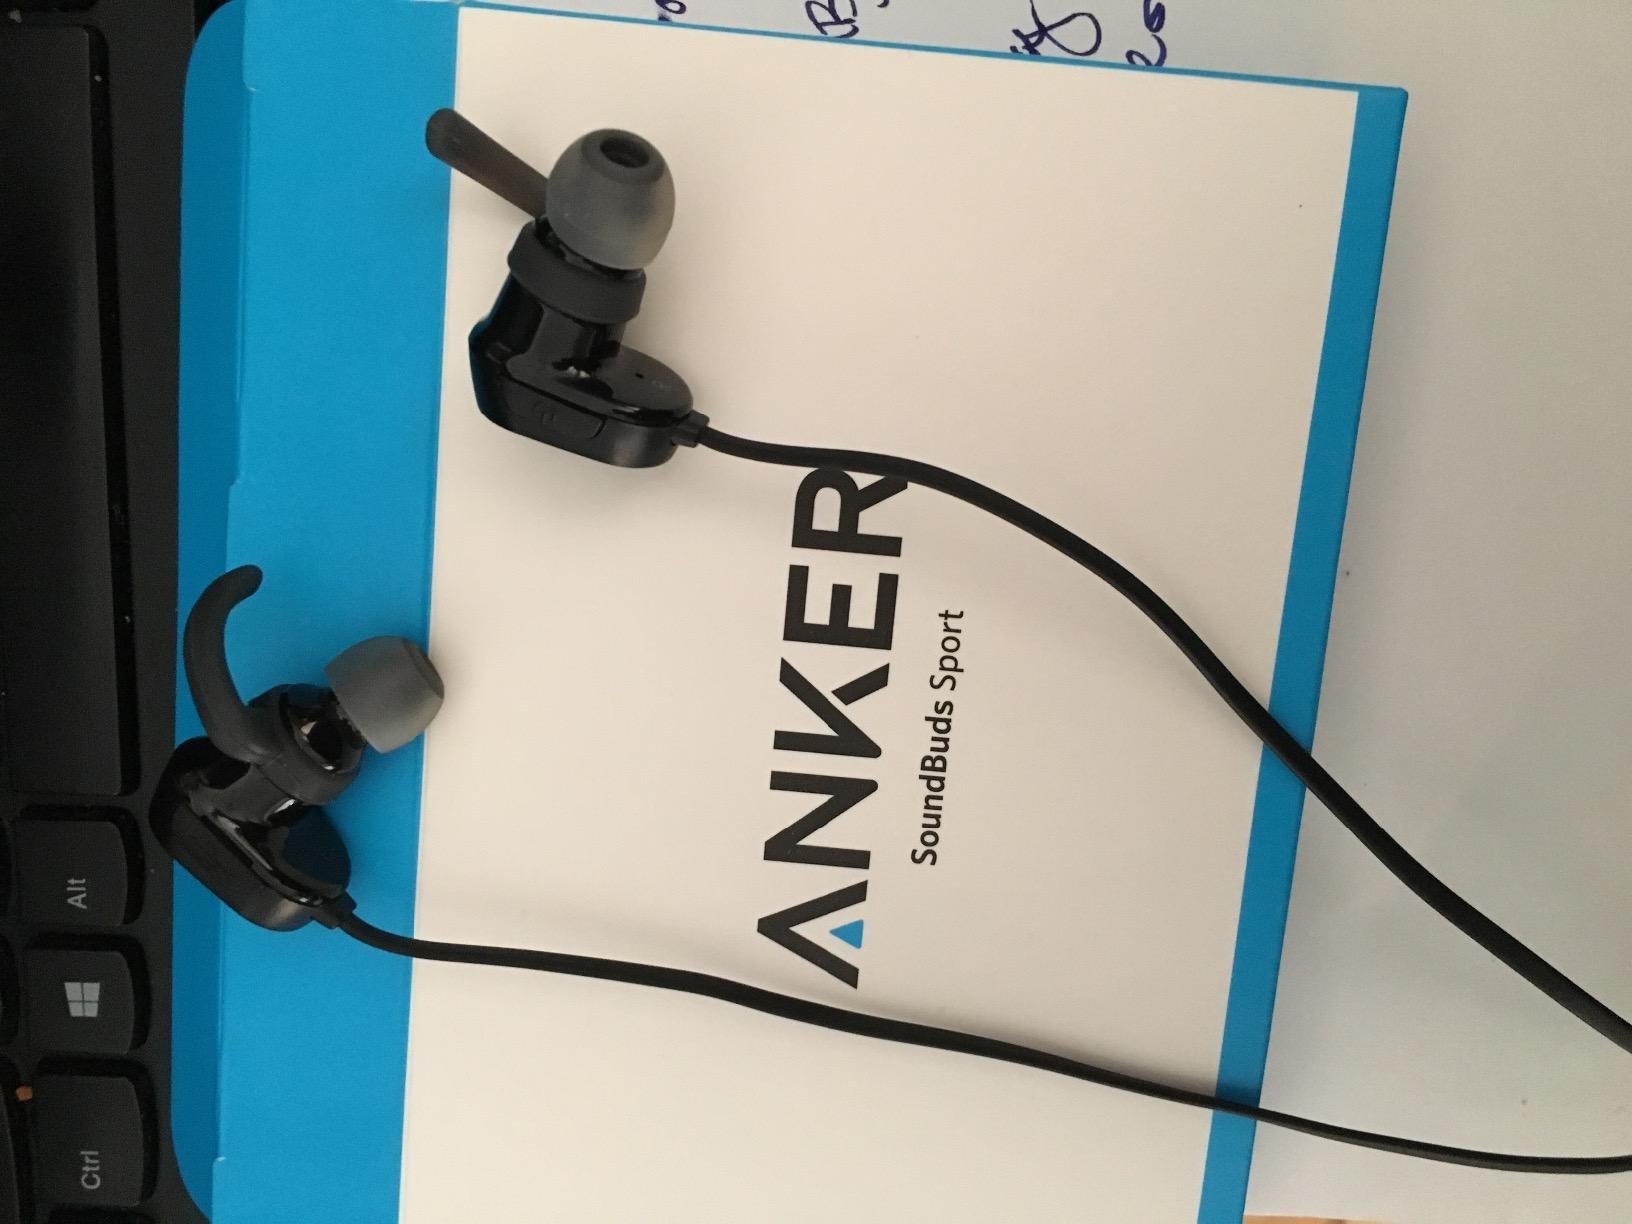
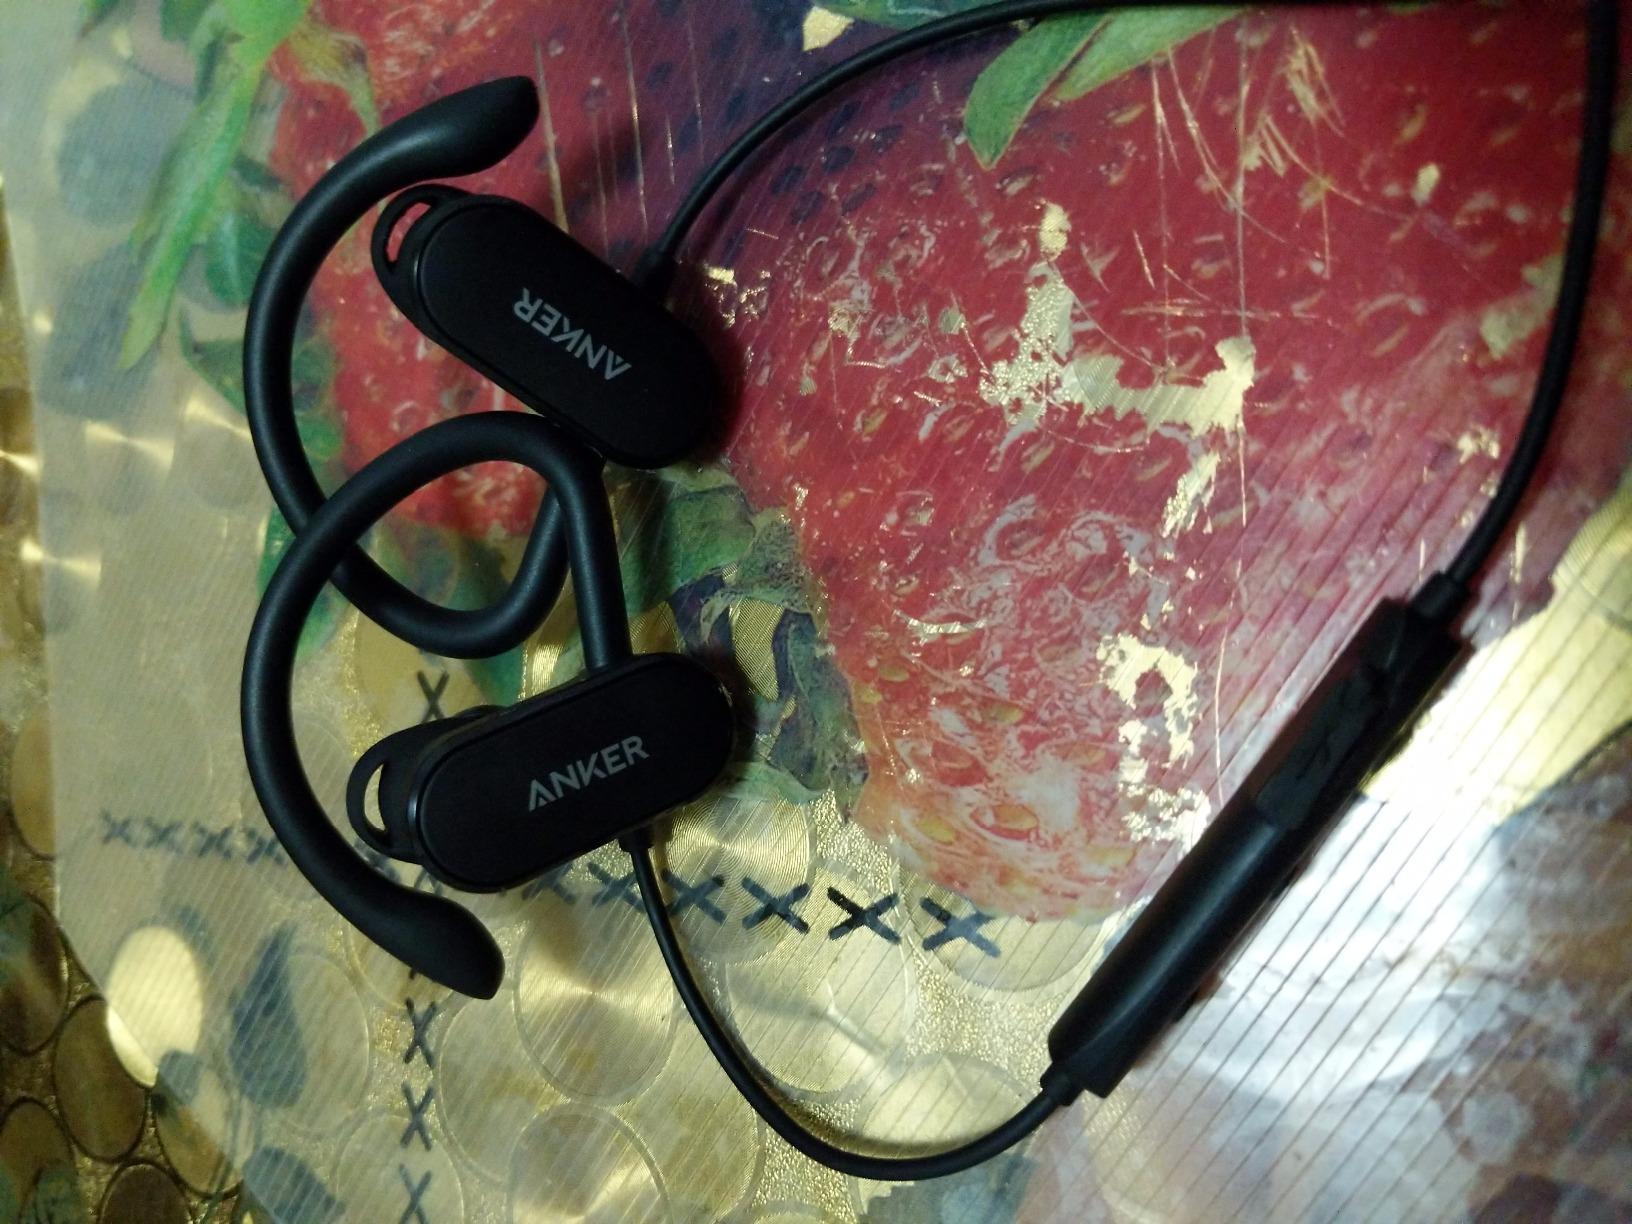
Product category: headphones
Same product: no